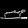
Label: Sandal